Rural Police (TV series)

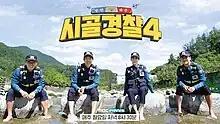
Promotional poster for Season 4

Rural Police is a South Korean reality show broadcast on MBC every1, where celebrities join small police centres in the countryside to experience their work as an amateur police officer. Assigned the rank of entry-level police officer, the cast attend to emergency calls and community tasks under the mentorship of their experienced colleagues.